Buddhi Pradhan

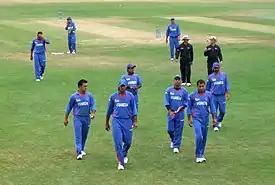
Pradhan, the umpire in black on the left, in a match between Afghanistan and Ireland in the 2010 ICC WCL Division One

Buddhi Bahadhur Pradhan (born 15 December 1975) in Biratnagar, is an international cricket umpire from Nepal. He was one of the seventeen on-field umpires for the 2018 Under-19 Cricket World Cup. He also officiated as an on-field umpires in the 2022 ICC Under-19 Cricket World Cup in the West Indies.